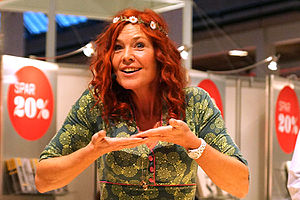
Joan Ørting
Joan Ørting under BogForum i 2014.
Joan Ørting - dansk sexolog, foredragsholder og skribent under Bogforum 2014 i København"
Joan Ørting er en dansk sexolog, foredragsholder, brevkasseredaktør og tidligere tv-vært.